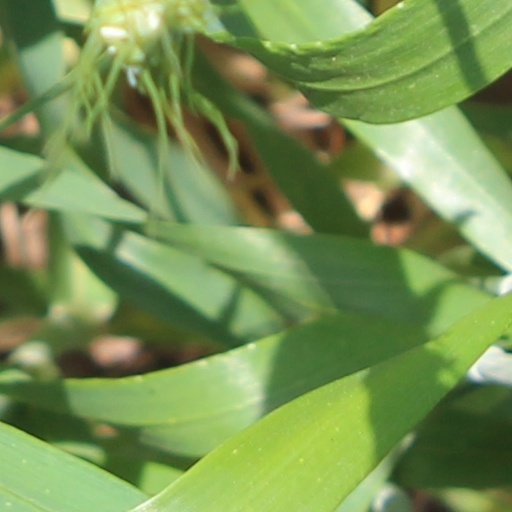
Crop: wheat